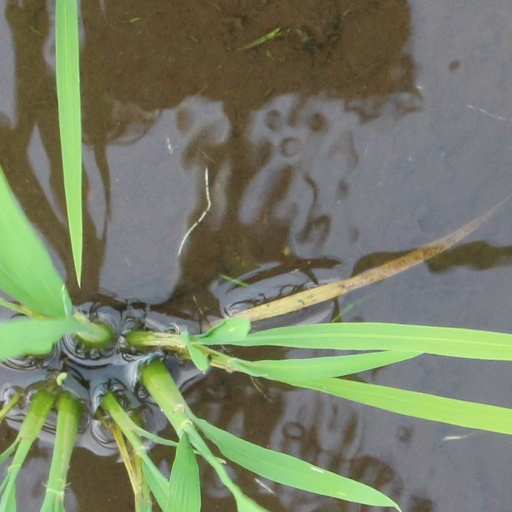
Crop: rice